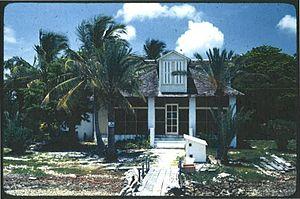
Le district historique de Jones Family – ou Jones Family Historic District en anglais – est un district historique du comté de Miami-Dade, dans le sud-est de la Floride, aux États-Unis. Situé sur Porgy Key et Totten Key, au sein du parc national de Biscayne, il est inscrit au Registre national des lieux historiques depuis le 23 octobre 2013.